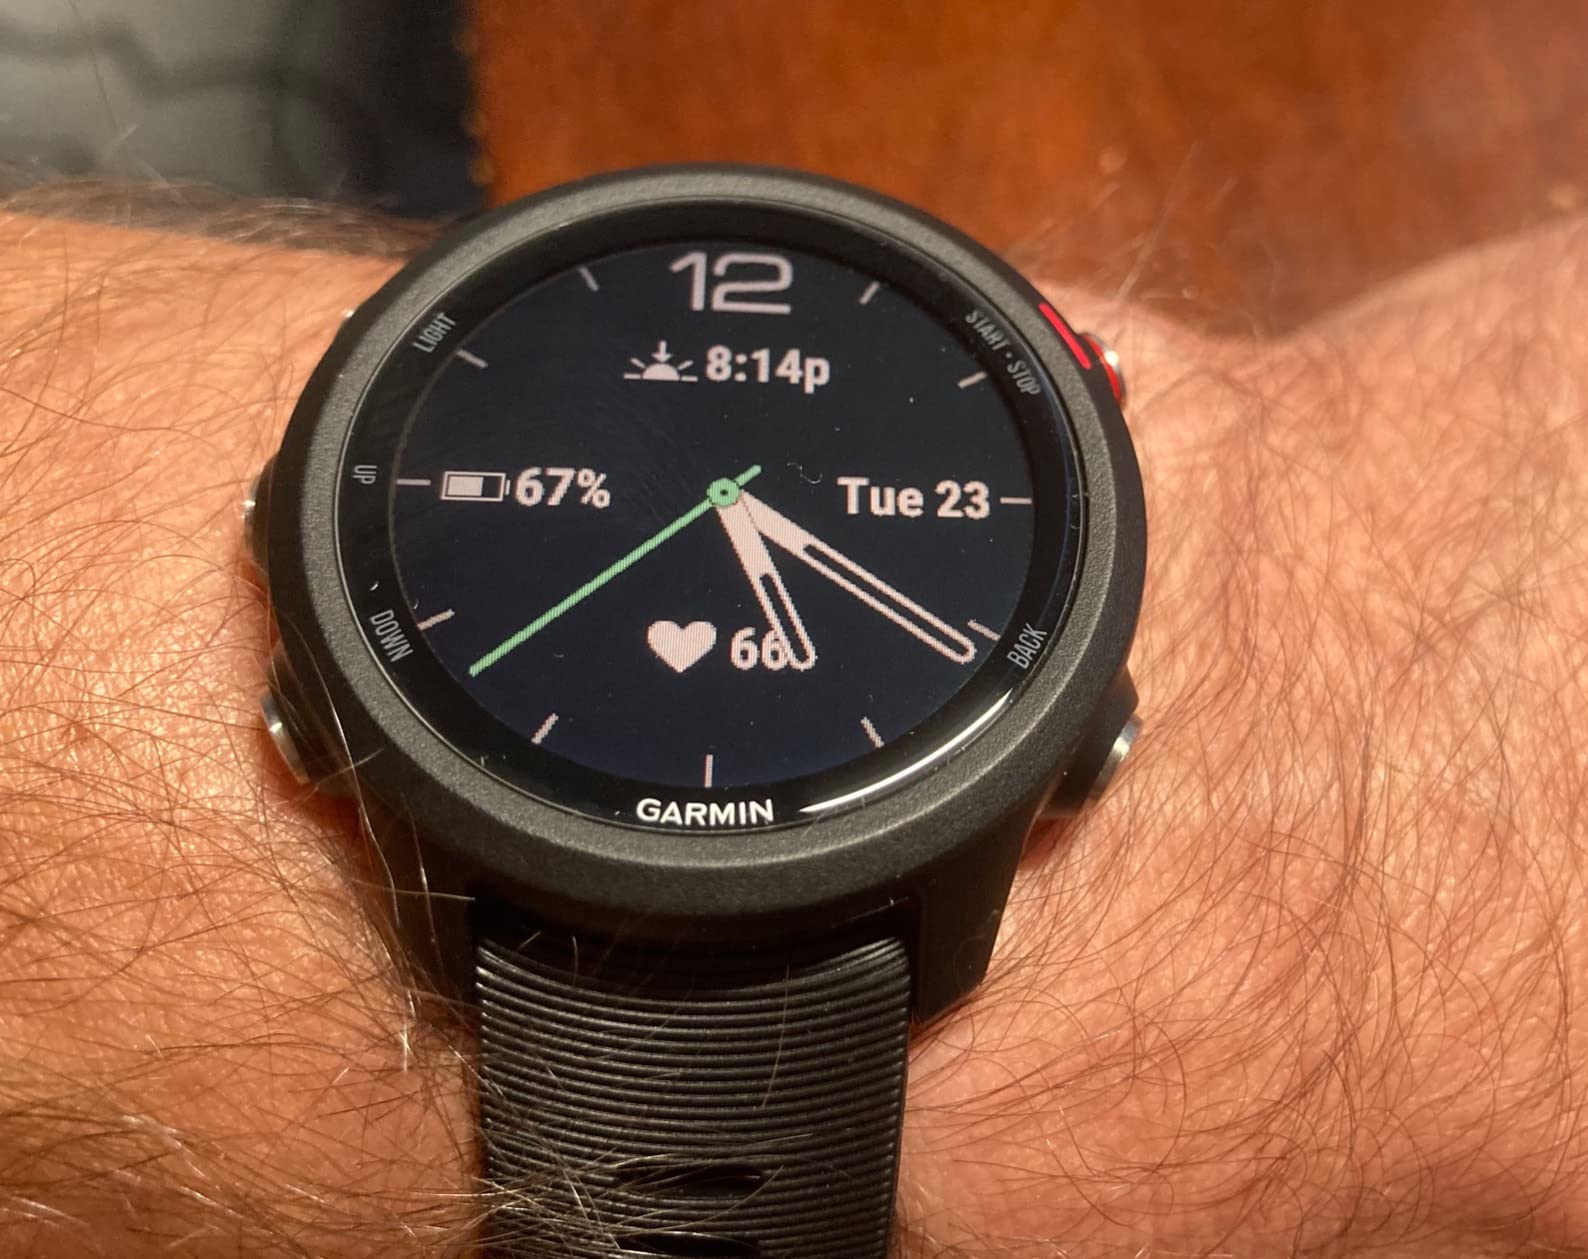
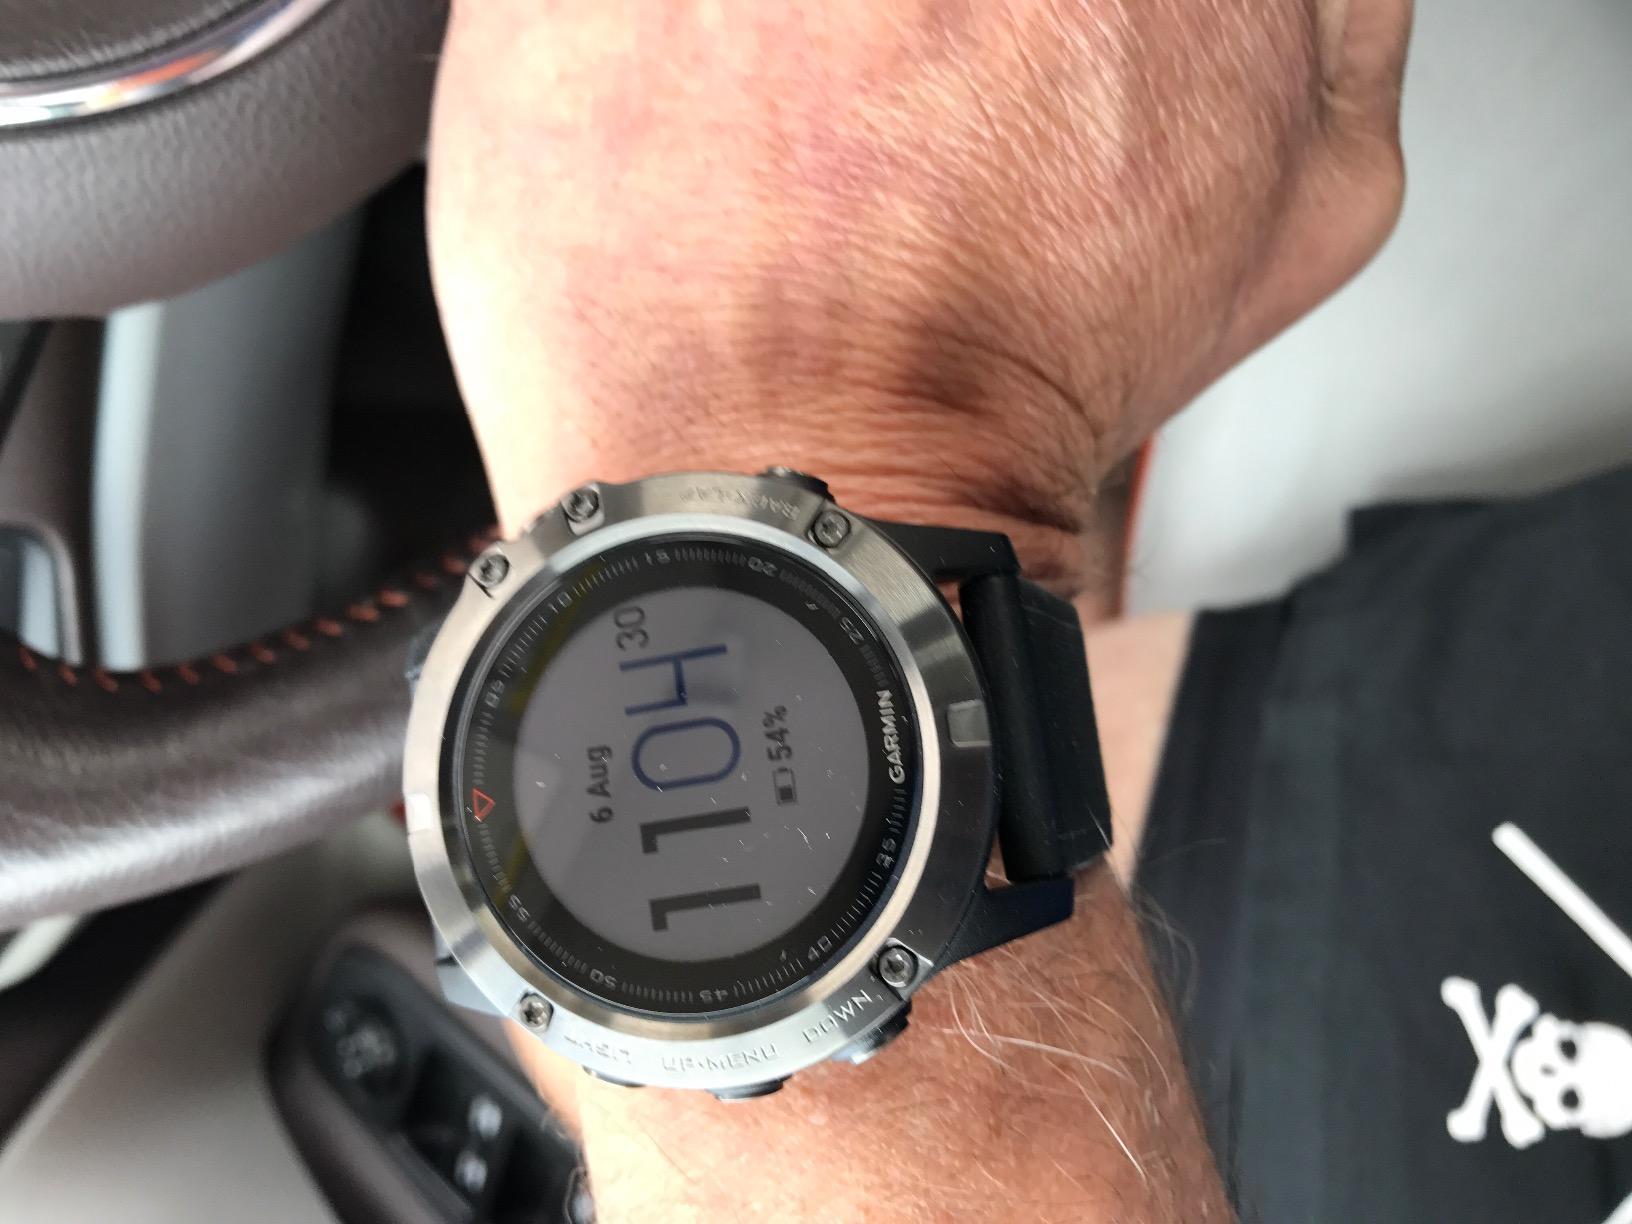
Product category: smartwatch
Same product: no